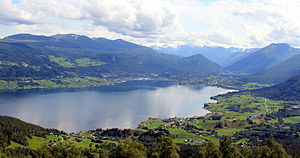
Gloppefjorden
Udsigt over fjorden
Udsigt over fjorden
Gloppefjorden er en fjordarm af Hundvikfjorden og Nordfjord i Vestland fylke i Norge. Den er ca. 12 km lang, og ligger i Gloppen kommune. Inderst i fjorden ligger kommunecenteret Sandane.